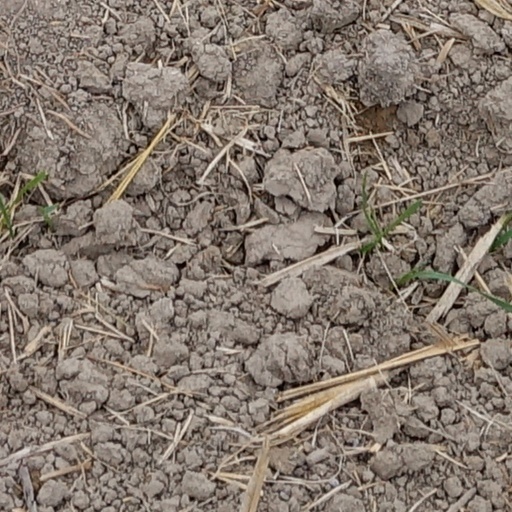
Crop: wheat